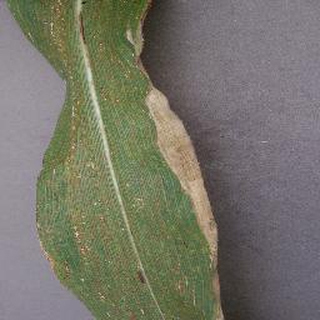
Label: corn_northern_leaf_blight